Shola Shoretire

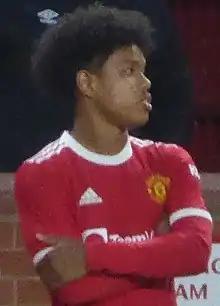
Shoretire with Manchester United in 2021

Shola Maxwell Shoretire (born 2 February 2004) is an English professional footballer who plays as an attacking midfielder or winger for Super League Greece club PAOK.